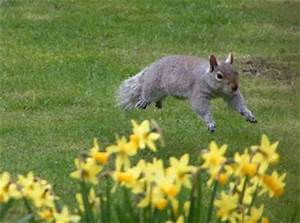
Label: squirrel